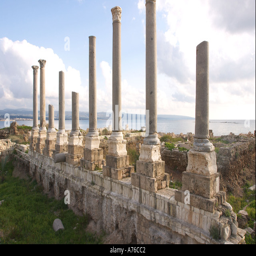
row of columns in the gymnasium